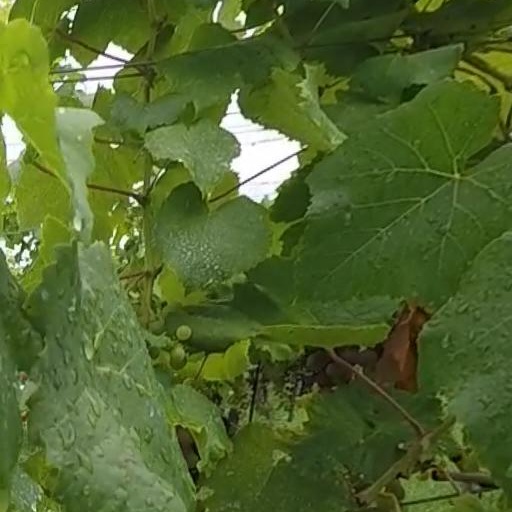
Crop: grape